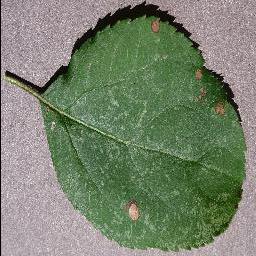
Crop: apple
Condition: black_rot